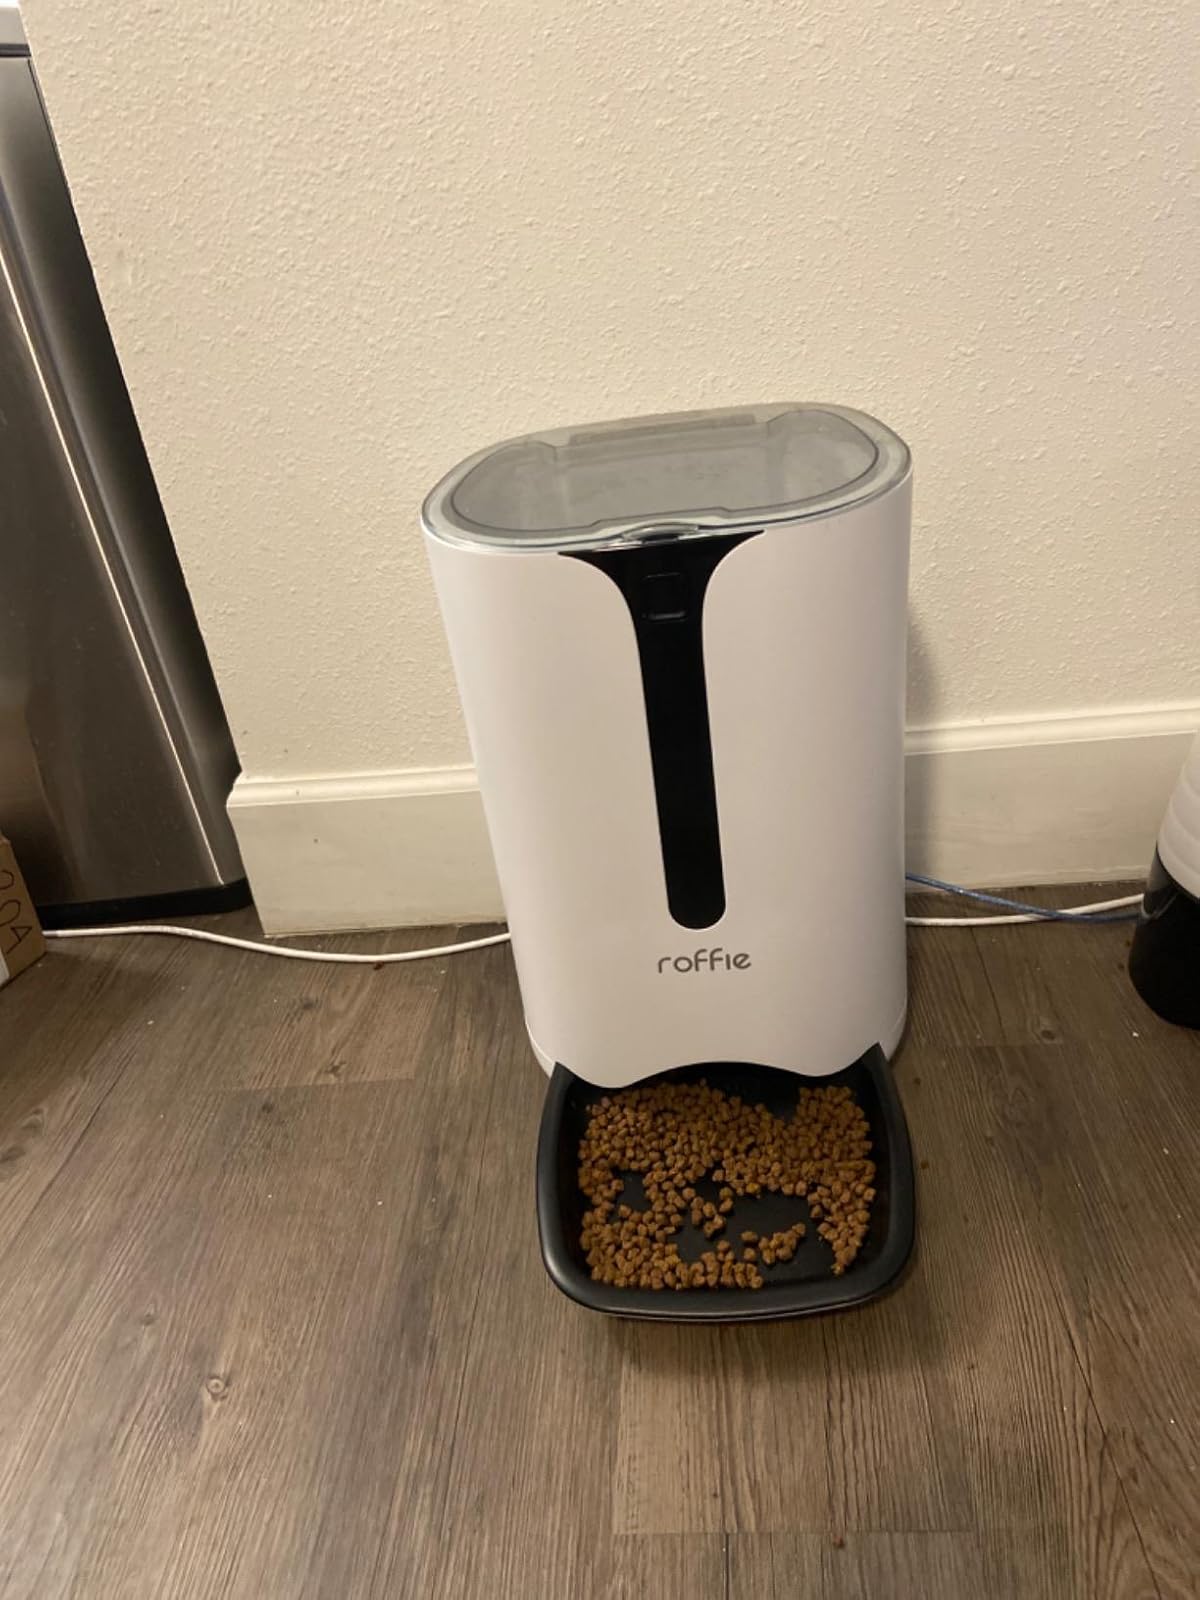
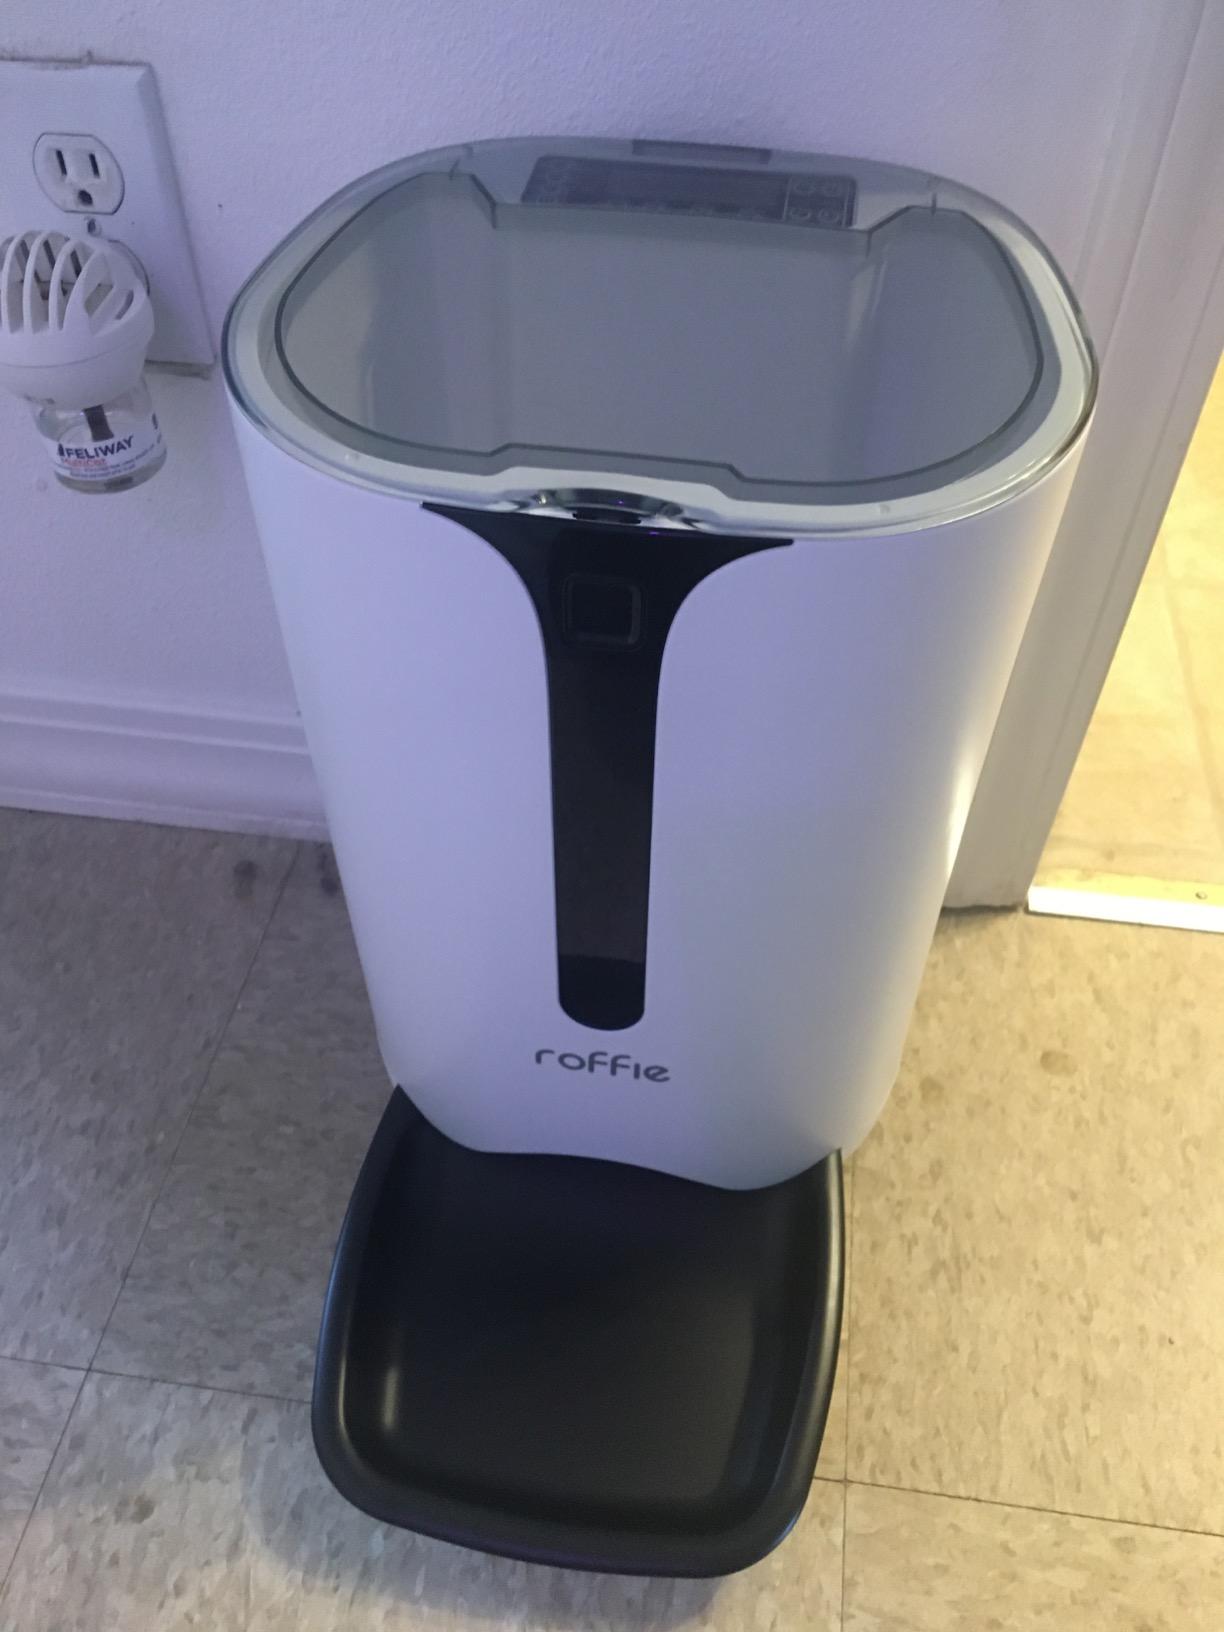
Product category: items_feeder
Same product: yes